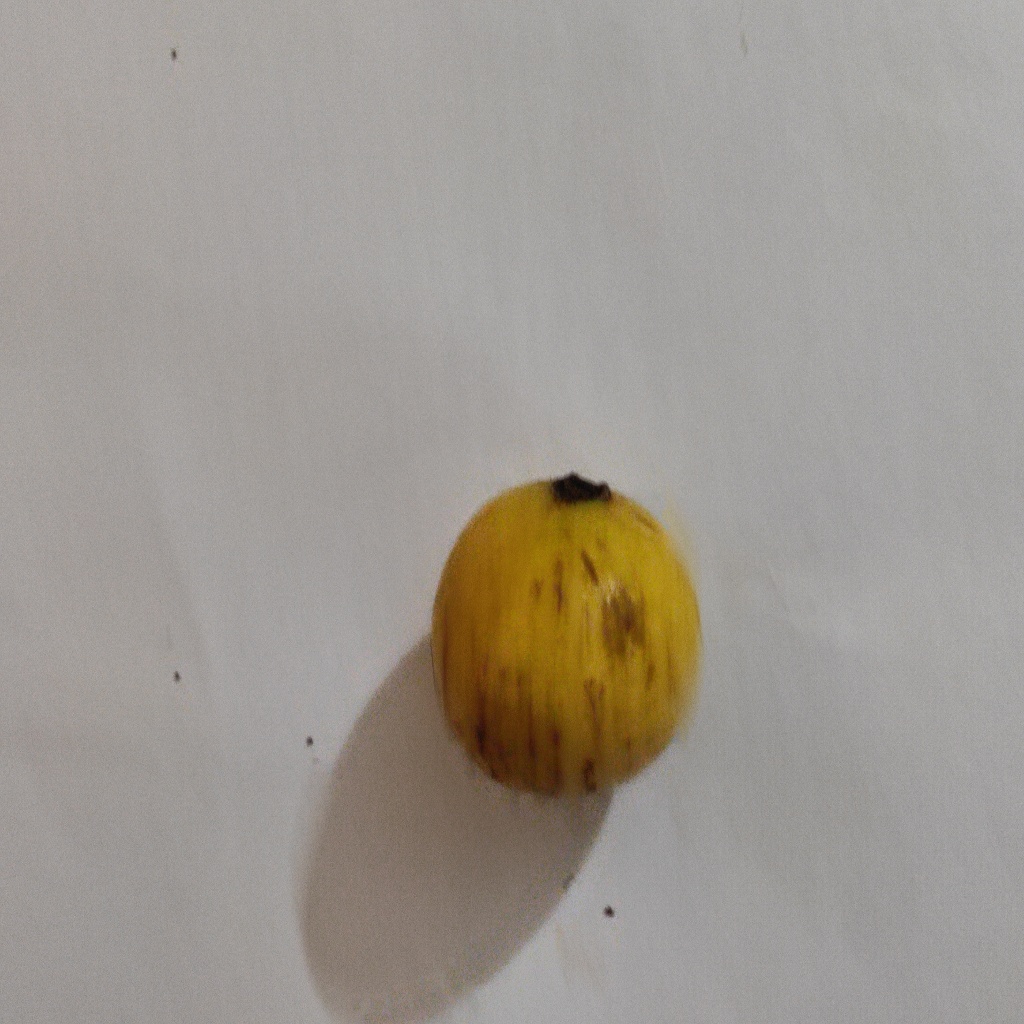
Crop: guava
Quality class: Class_B